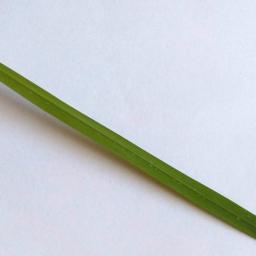
Label: Rice___Healthy